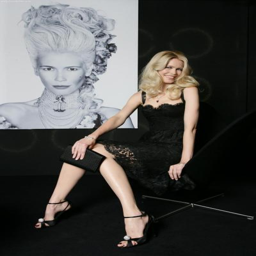
supermodel at the party the woman on the poster is person , a creative consultant and writer with a long association with fashion designer and film costumer designer .